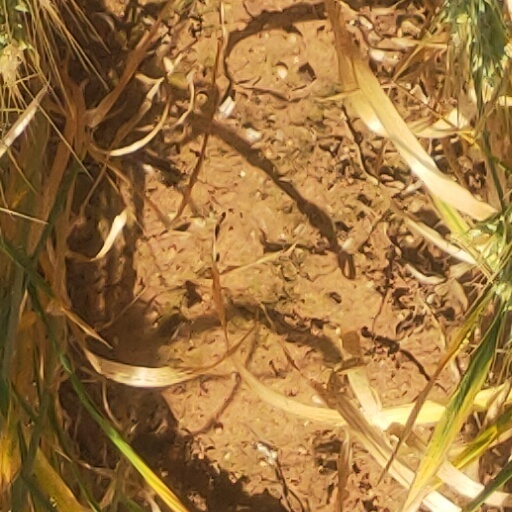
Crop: wheat